Judeo-Gascon

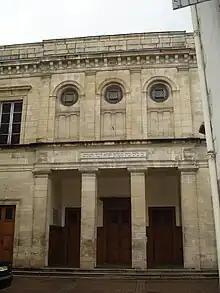
The synagogue of Bayonne, built in 1837

Most texts written in Judeo-Gascon date from the 19th and early 20th century. The only known earlier material are a few 18th-century Gascon nicknames borne by Jews in Gascony. All the other documents have been published and commented by Nahon. They include: